Iraqi cuisine

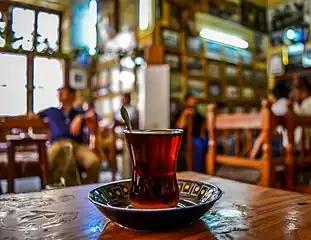
Iraqi tea served at the Shabandar Café, Baghdad

On February 20, 2023, a law was published banning the import, production and sale of all types of alcoholic beverages, punishable by fines of up to IQD 25 million. There is currently no further information available regarding the enforcement of the law, which is currently being litigated.